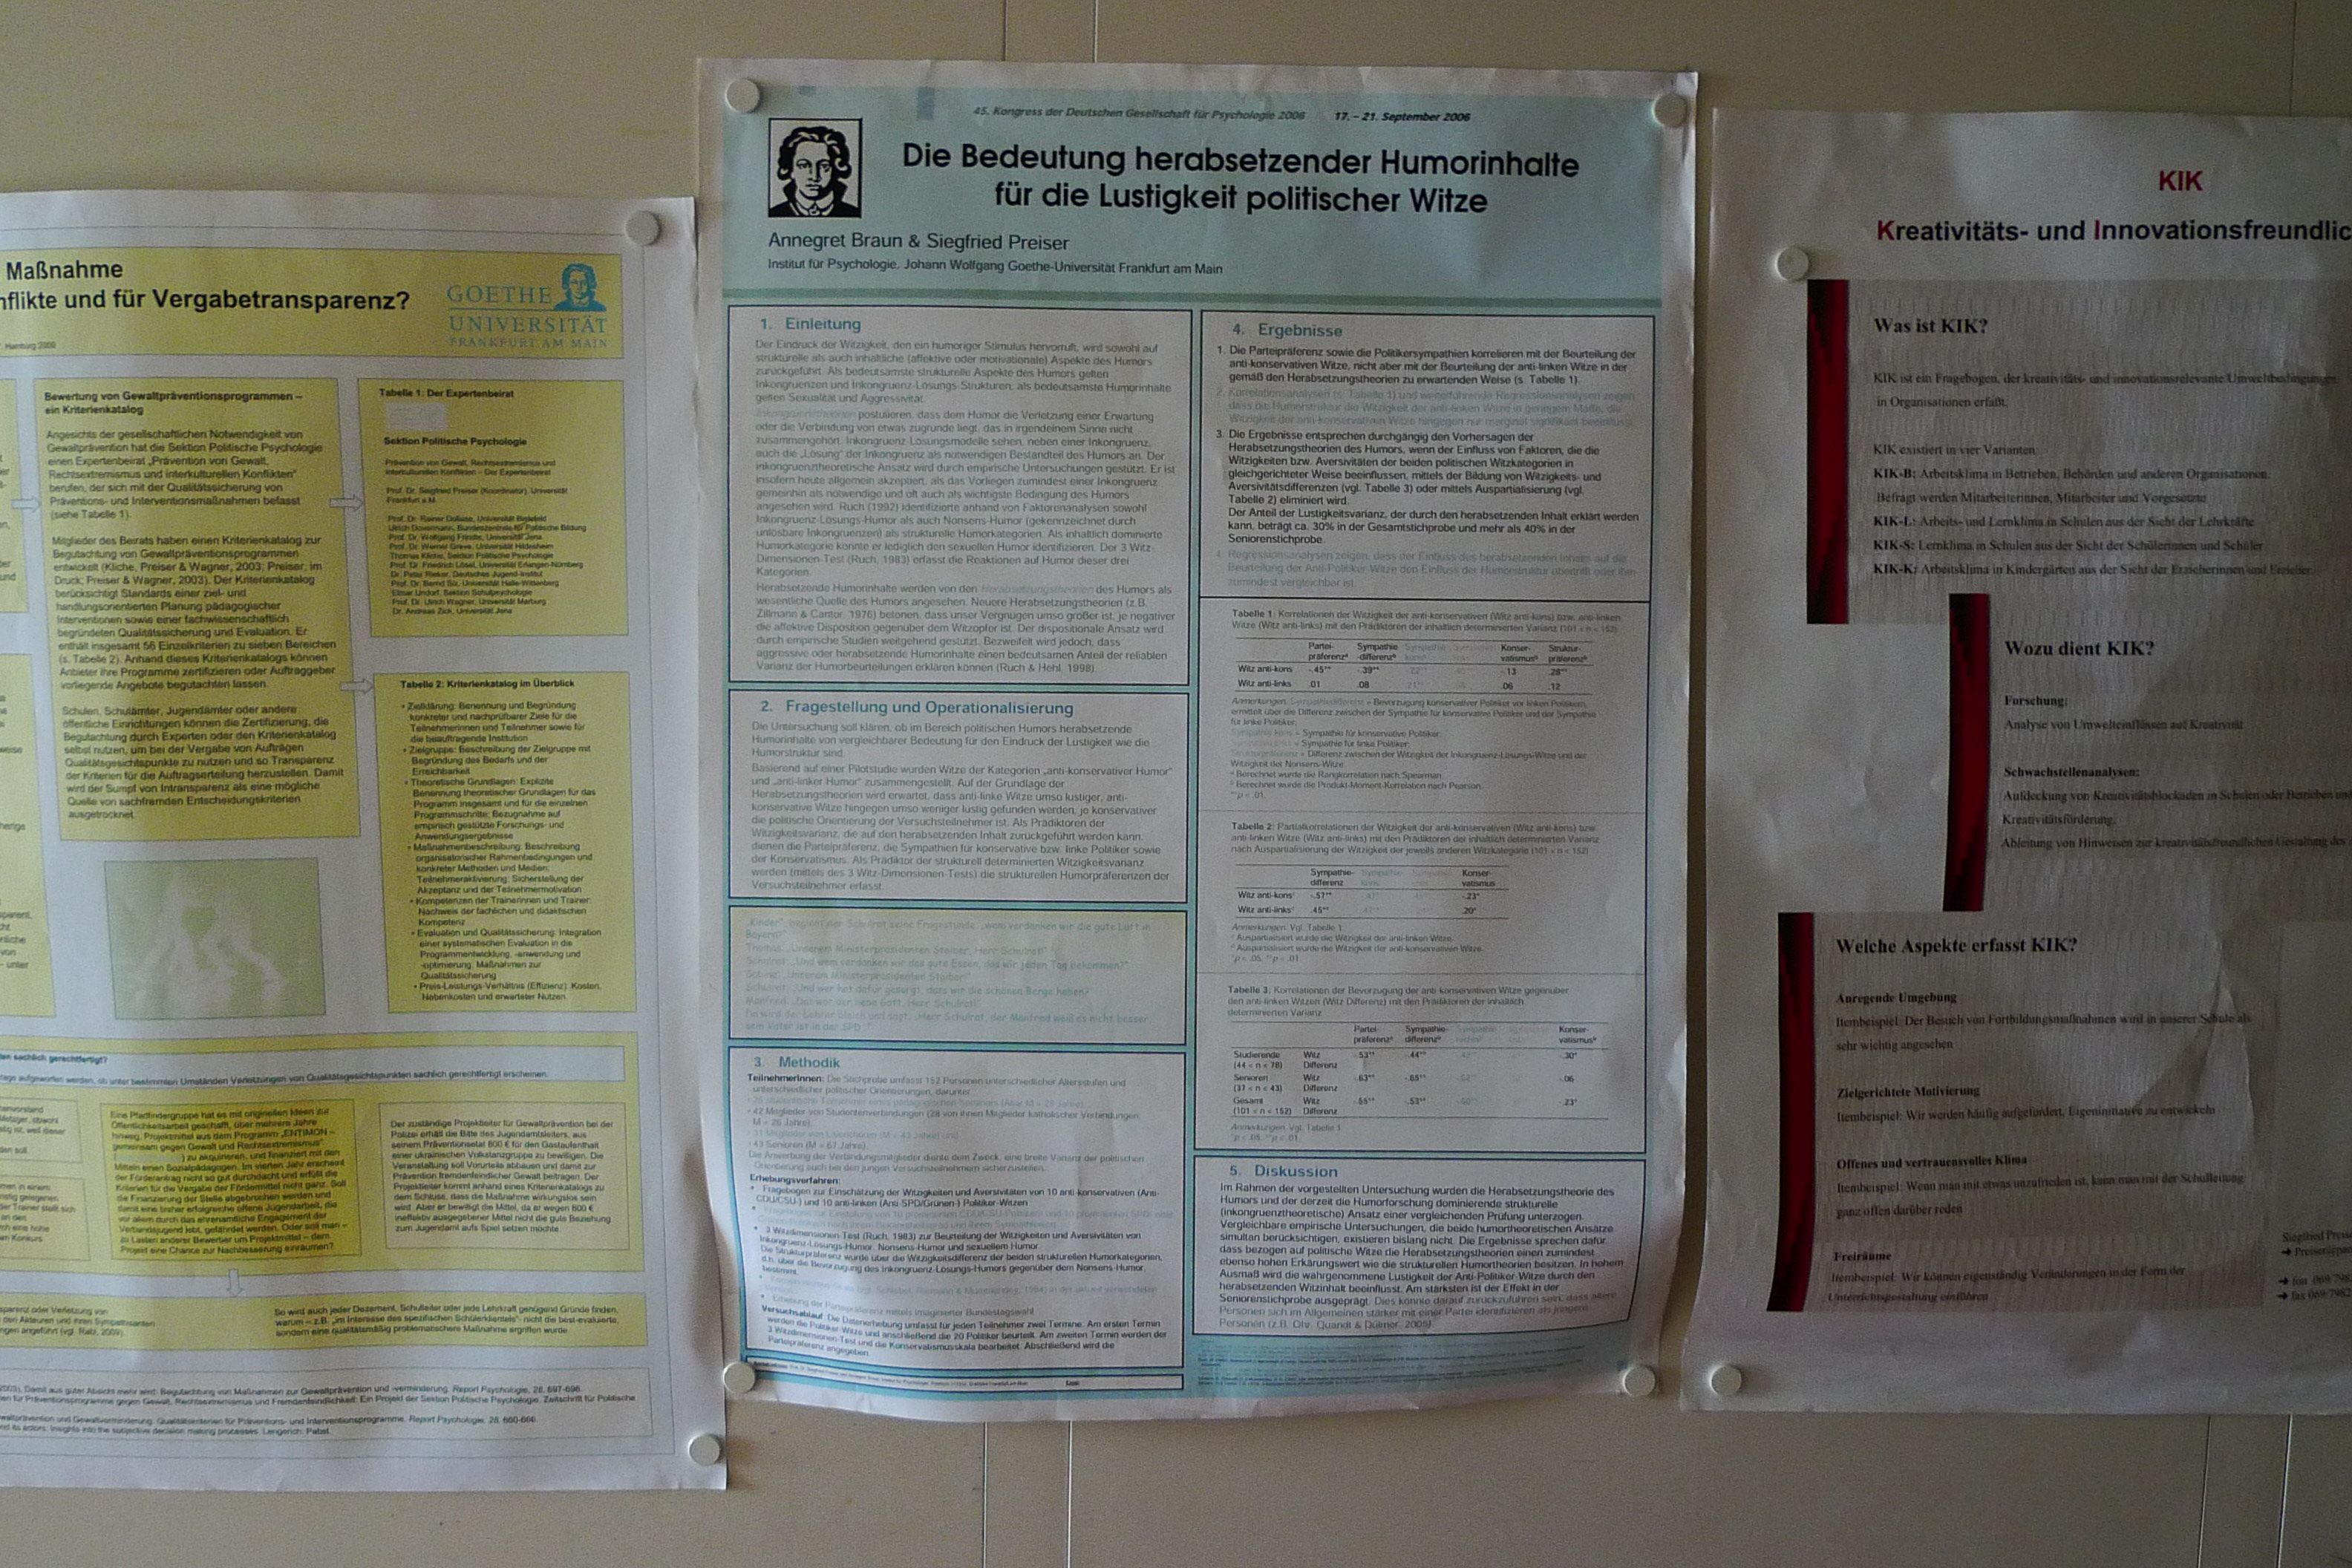
monochrome, bw, blackandwhite, blackwhite, text, university, alemania, allemagne, sw, schwarzweiss, schwarzweis, document, germania, schwarzweissfotografie, universitt, schwarzweisfotografie, universittfrankfurt, afeturm, universityfrankfurt, universityoffrankfurt, afetower